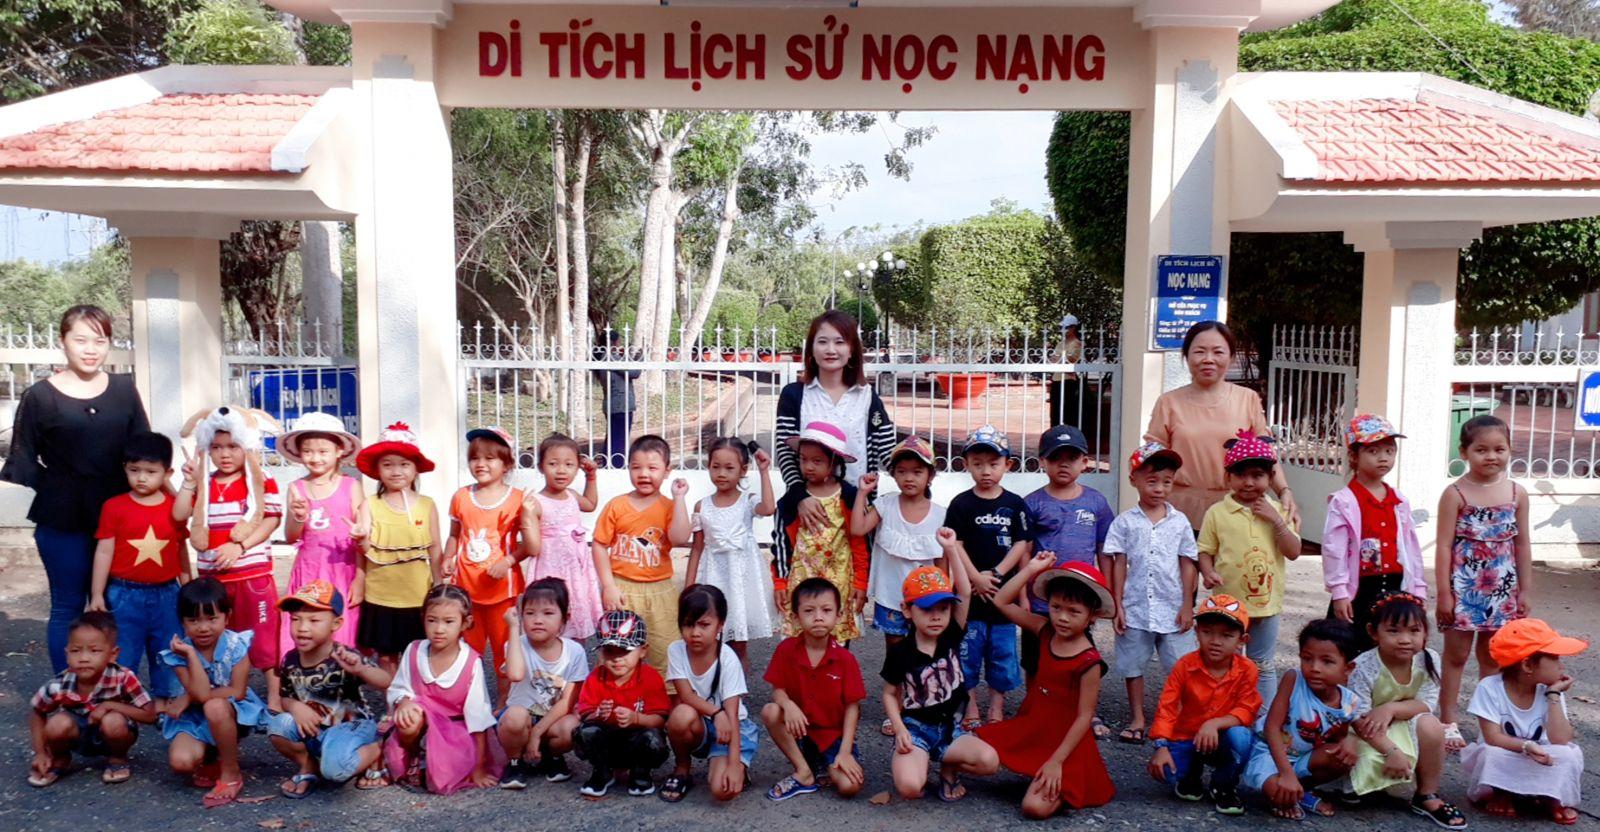
trước cổng khu di tích lịch sử có sự xuất hiện của một đám trẻ